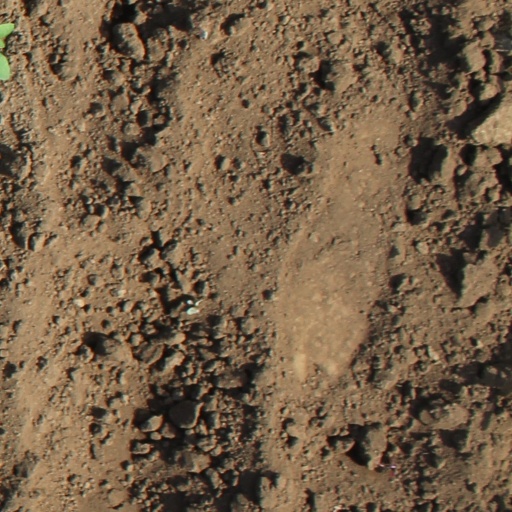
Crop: soybean